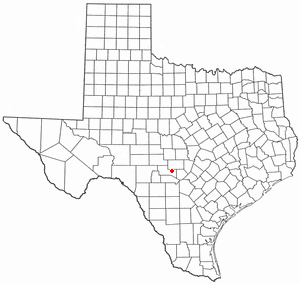
La ville américaine de Kerrville est le siège du comté de Kerr, dans l’État du Texas. Elle comptait 22 826 habitants en 2009.